Serenus the Gardener

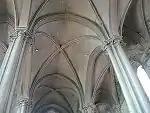
The Church of Saint-Cerneuf à Billom

The commune of Billom, Auvergne, France claimed a portion of Serenus' relics. Serenus became known as "Saint Cerneuf" in France, and ""L'église Saint-Cerneuf"" (the Church of Saint Serenus" in Billom is dedicated to him).